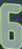
Number: 6